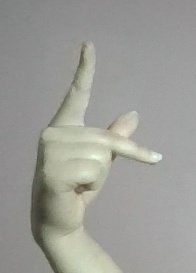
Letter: dha